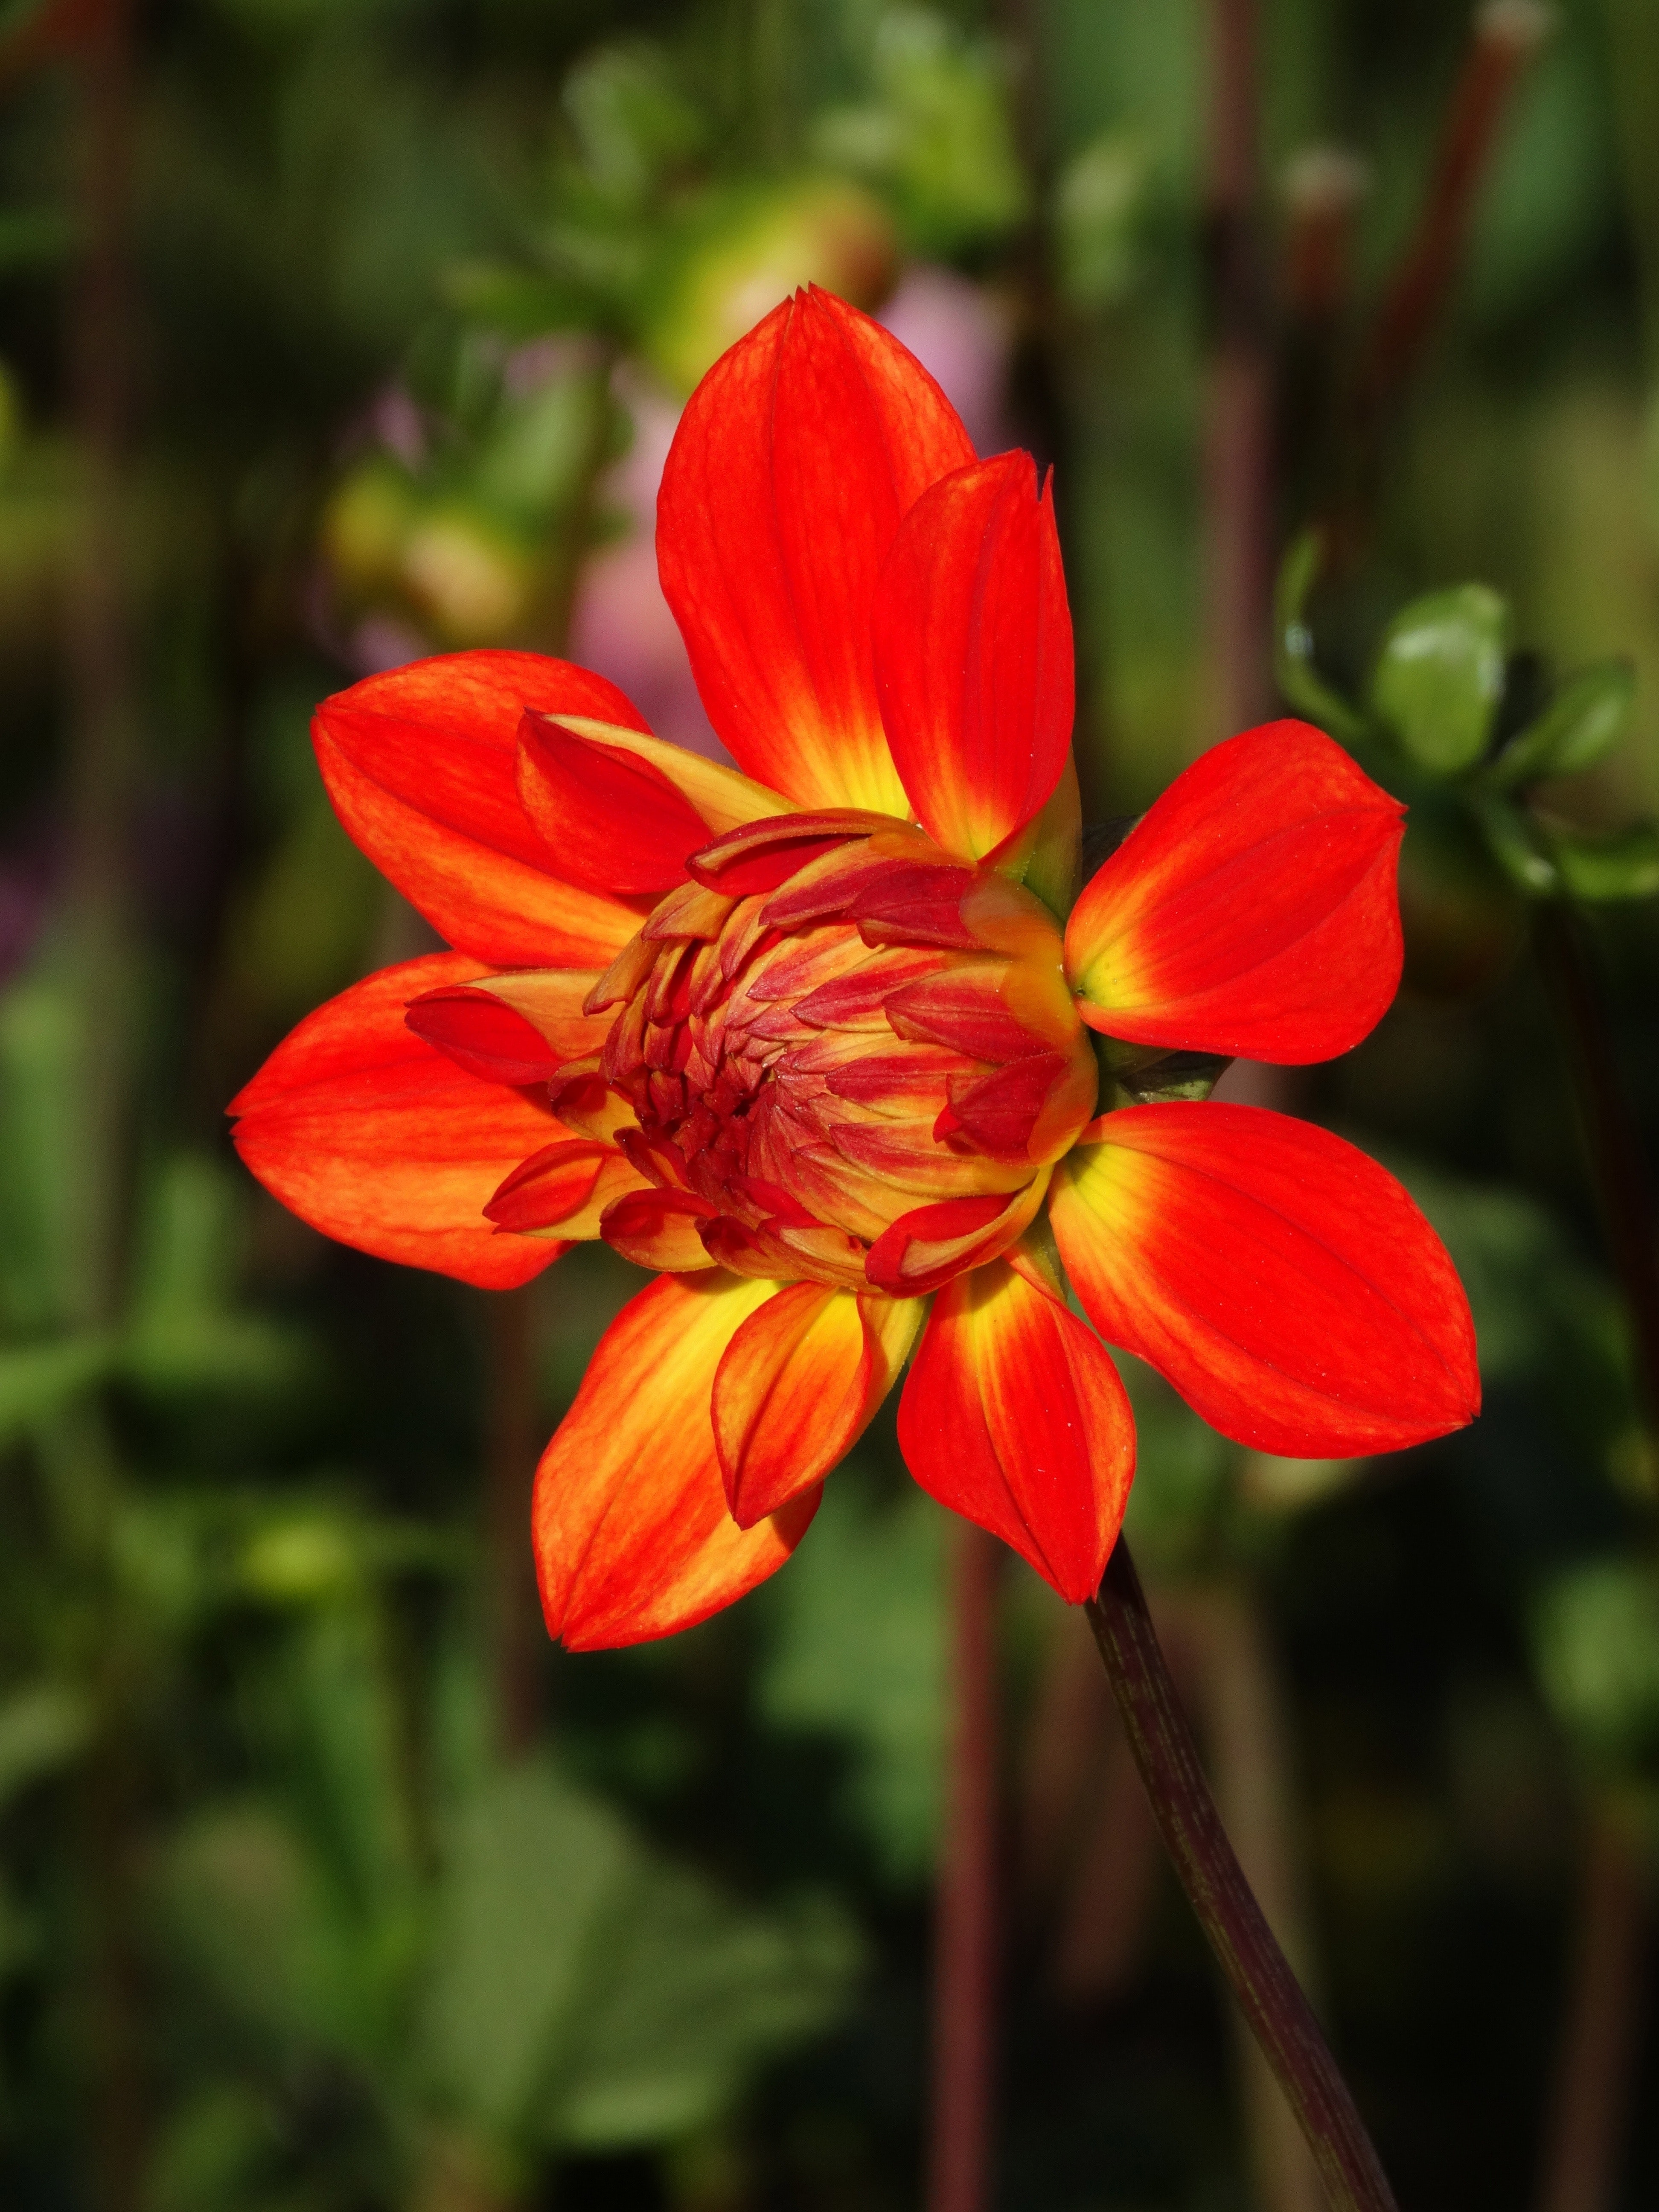
flower, flowering plant, petal, plant, red, botany, wildflower, close up, plant stem, annual plant, daisy family, vascular plant, perennial plant